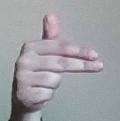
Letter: ghain